Gapsted

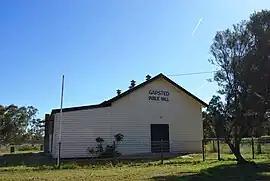
Public hall at Gapsted, 2009

Gapsted is a locality in north east Victoria, Australia. The locality is in the Alpine Shire local government area, north east of the state capital, Melbourne.